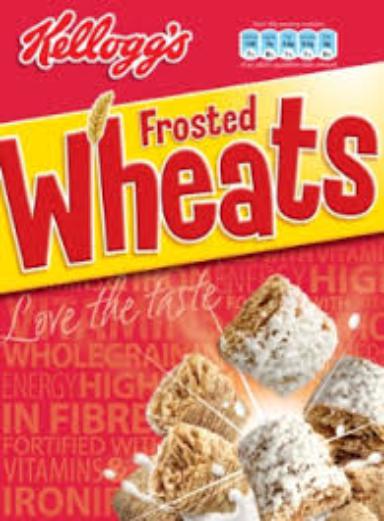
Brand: Frosted Shredded Wheat
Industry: Food